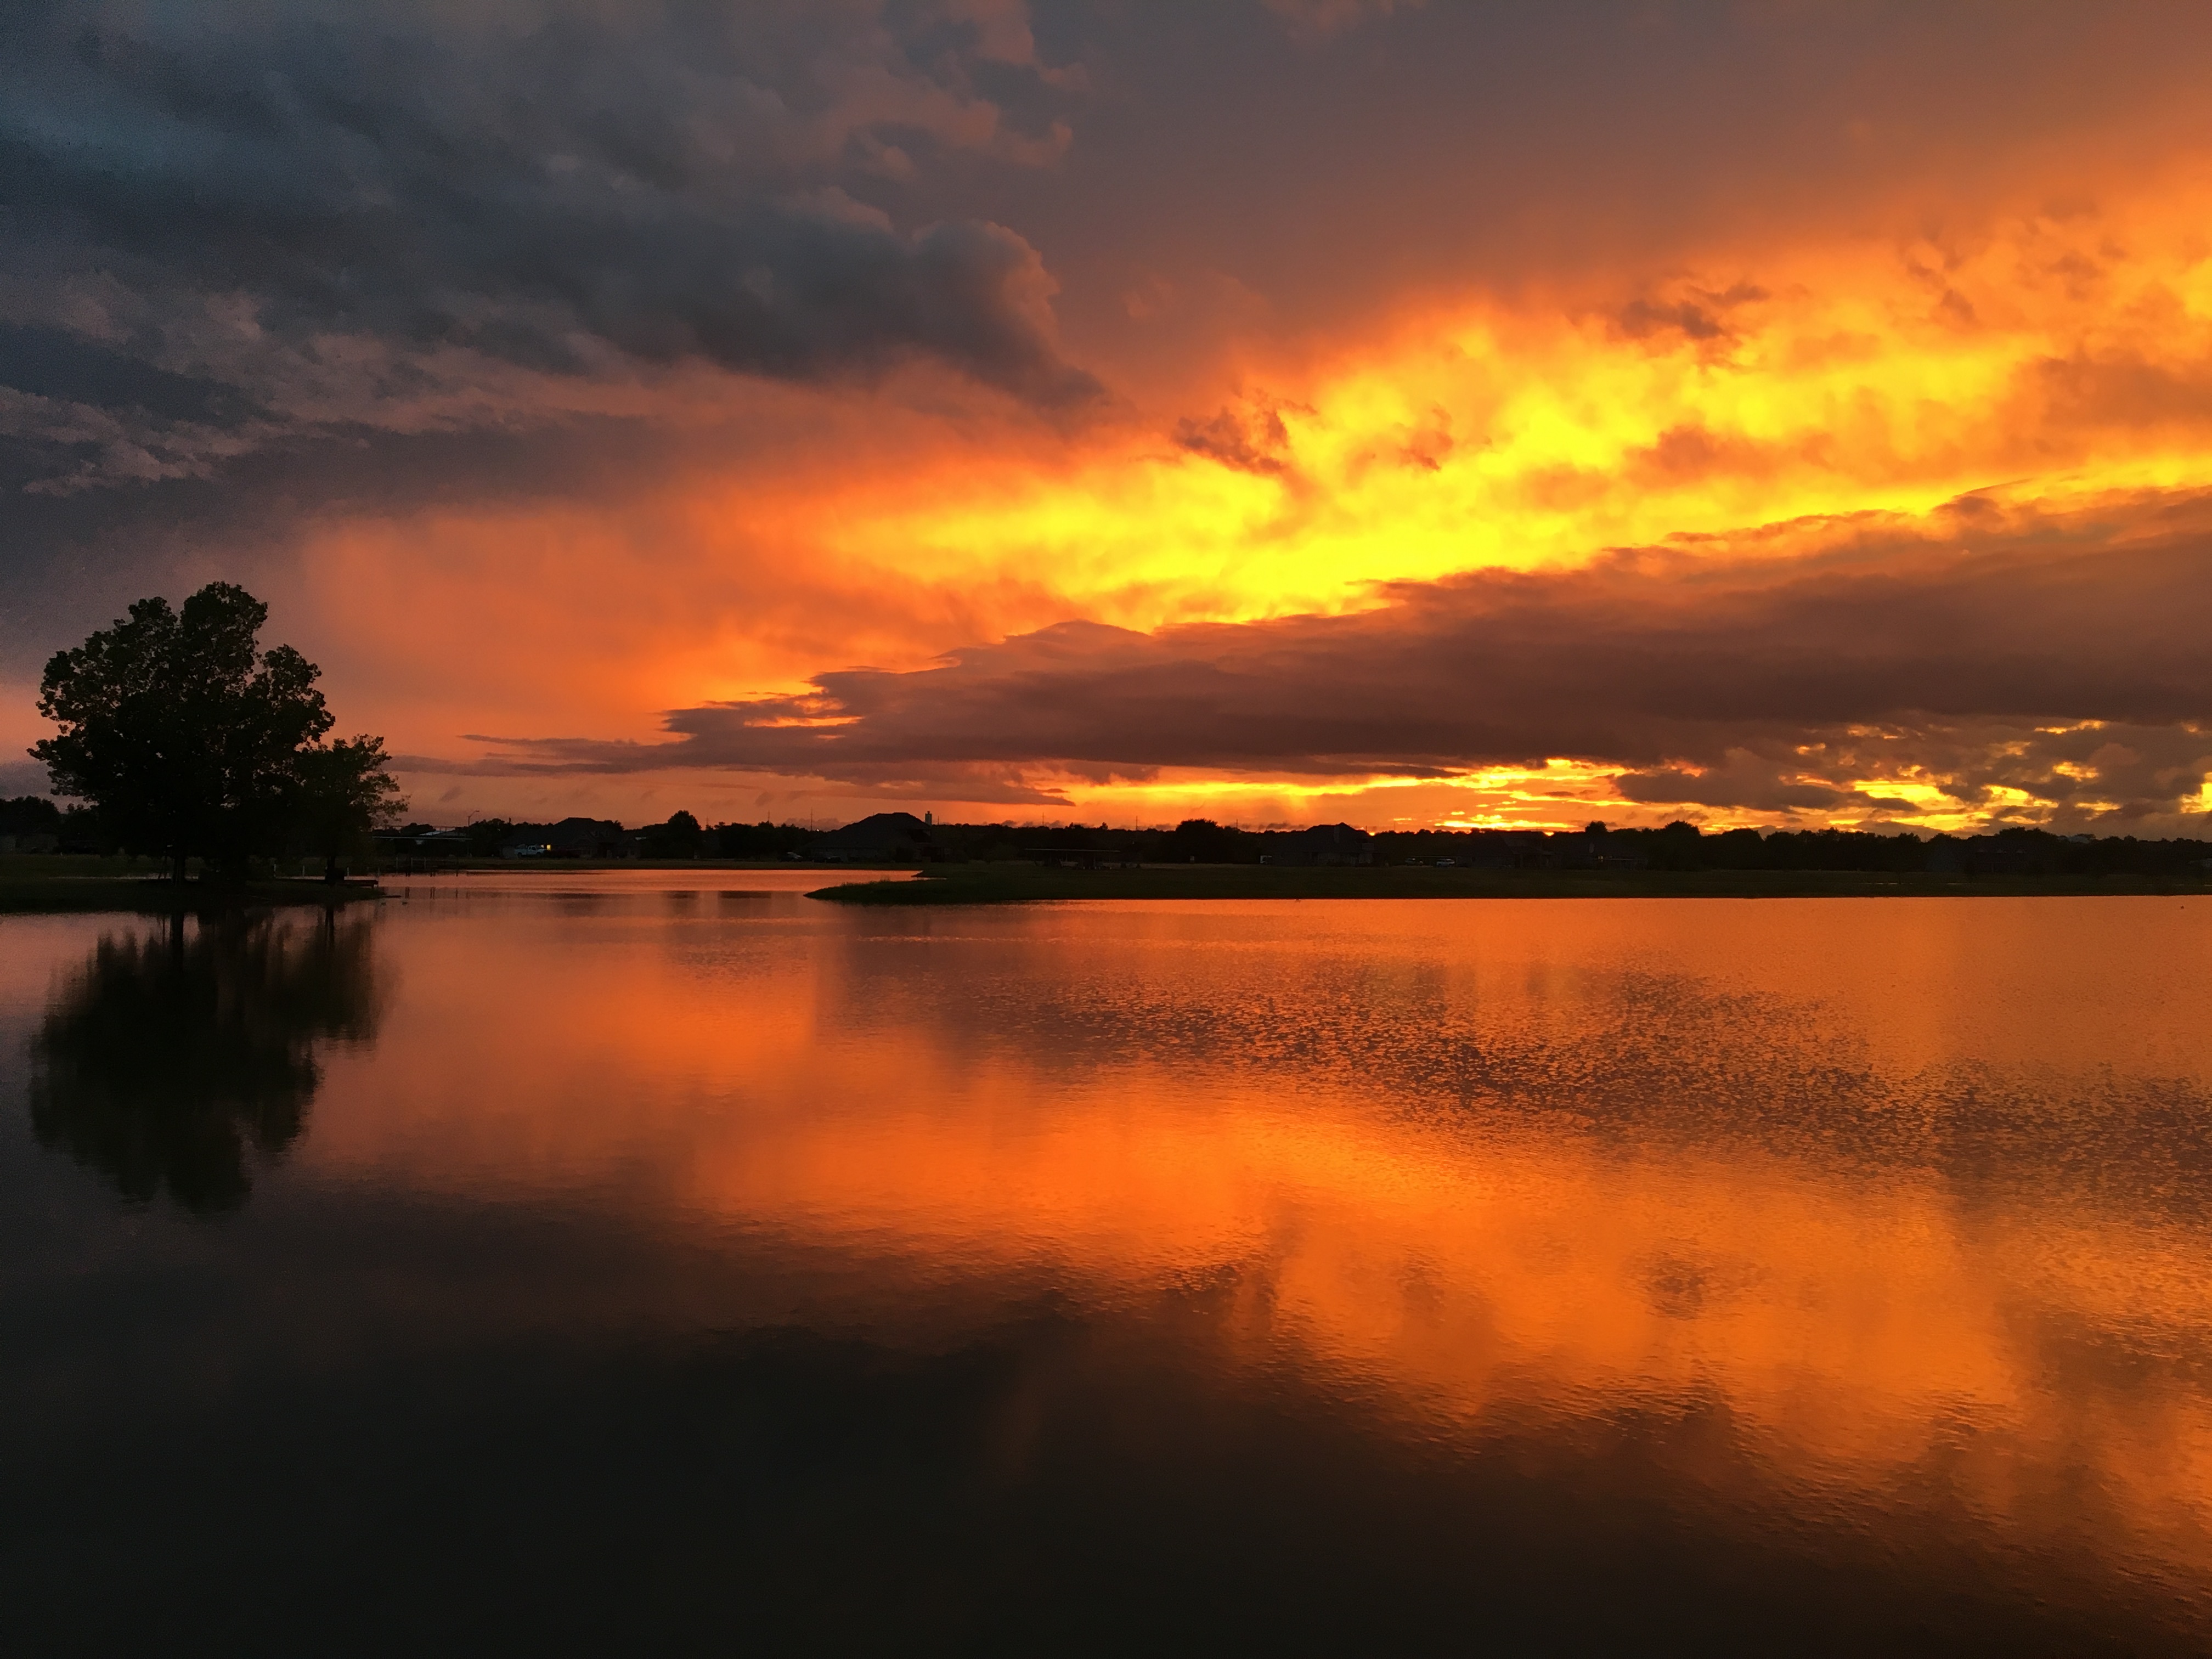
sea, nature, horizon, cloud, sky, sun, sunrise, sunset, sunlight, morning, lake, dawn, atmosphere, dusk, evening, reflection, loch, afterglow, atmospheric phenomenon, red sky at morning